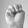
ASL letter: M